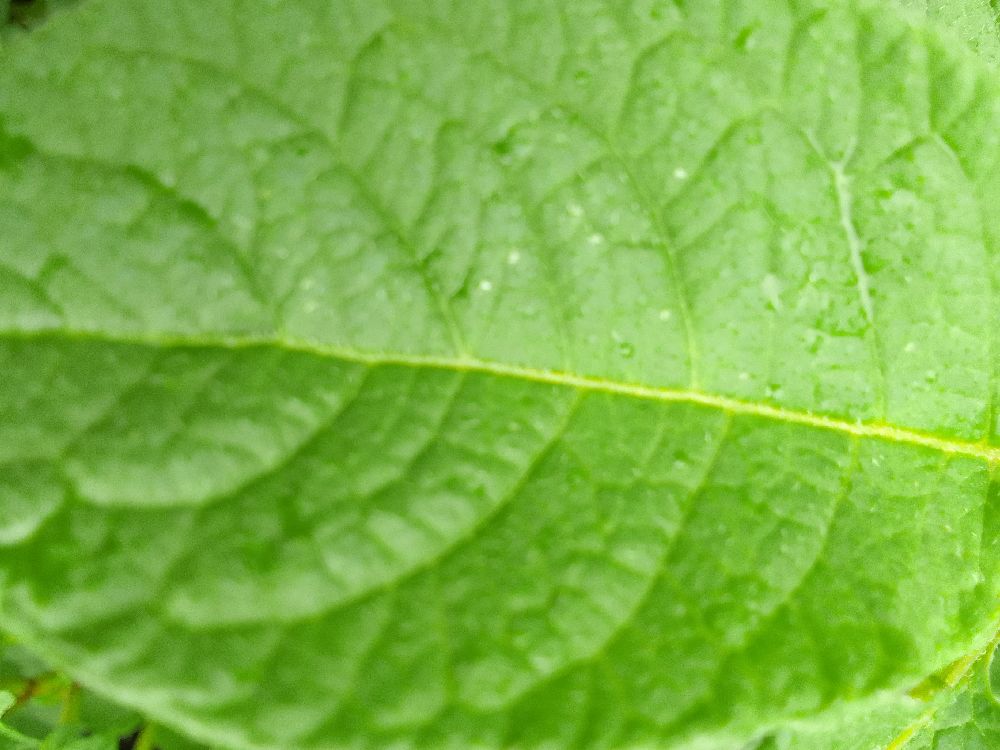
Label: Healthy